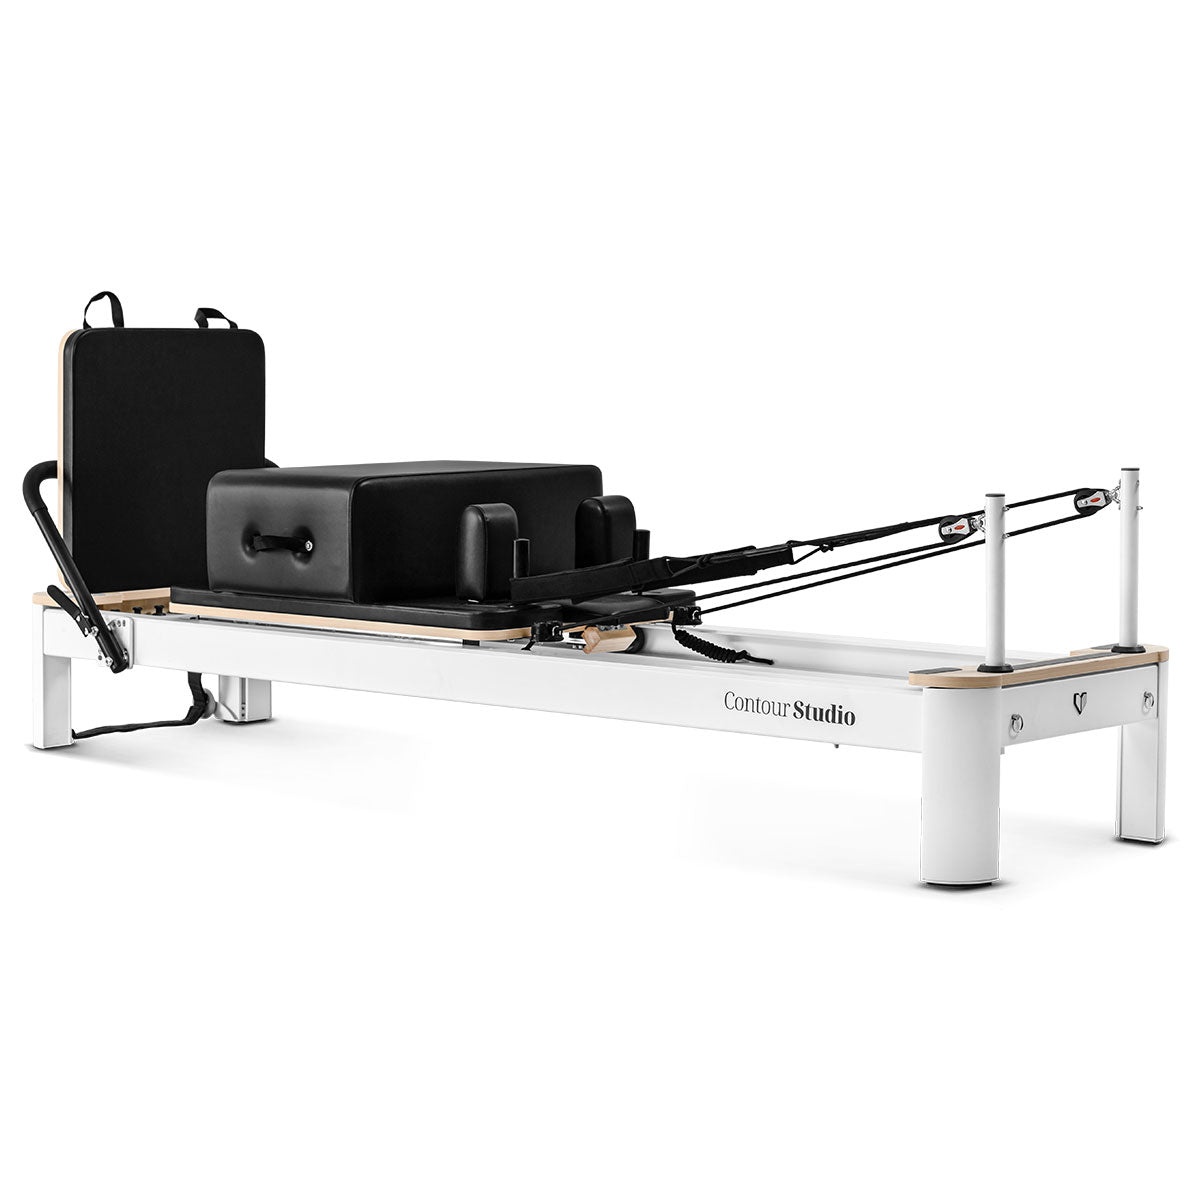
Contour Studio Pilates Set – Commercial Aluminium Reformer Bed (Black)
Elevate your gym or studio with the Contour Studio Pilates Set , a professional-grade aluminium reformer designed for commercial and professional use. Crafted for durability and modern style, it withstands daily high-intensity workouts while providing a premium training experience. The dynamic 6-spring system allows multiple resistance levels, making it suitable for all fitness levels. Smooth and quiet carriage wheels ensure effortless movement, while adjustable FootBar, headrest, and stopper positions allow full customisation for each user. Included in the set are the Pilates box, jump board, and foot strap , making this a complete package for studios or gyms. Product Features Frame: Commercial Grade Aluminium Springs: 6 High Quality Springs Spring Adjustment: Spring Platform - 2 Positions Adjustable FootBar: 6 Positions Adjustable Stopper: 5 Positions Adjustable Headrest: 3 Positions Adjustable Wheels: 2 Smooth & Quiet Movement Wheels Included Accessories: Pilates box, jump board & foot strap Dimensions and Weight Weight Capacity: 160kg Occupancy Size: 237cm x 63/73cm x 36/45cm (L x W x H) Riser Height: Min. 56.5cm / Max. 62.5cm (To ground) Jump Board Height: 88.5cm (To ground) Foot Bar Height: 45cm (To frame) Packaging Size: 259cm x 74cm x 56cm (L x W x H) Wooden Crate Gross Weight: 100kg Net Weight: 68kg Packaging Material: Wooden Crate NOTE : Please note that this product may arrive in a wooden crate for added protection during delivery. Disposal of the wooden crate is not included in our standard delivery service, and customers will be responsible for its removal and disposal. We recommend checking local regulations or waste disposal services for assistance if needed.
Brand: FitnessFuelCo
Category: Sporting Goods > Fitness & General Exercise Equipment > Yoga & Pilates > Pilates Machines > Pilates Reformers